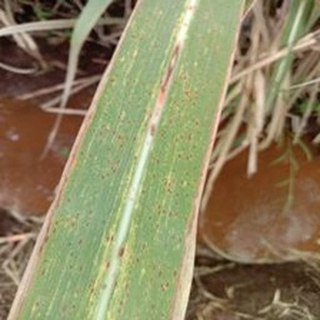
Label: sugarcane_rust